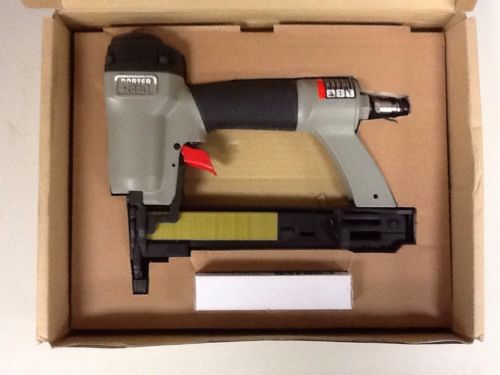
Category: stapler